Rallying

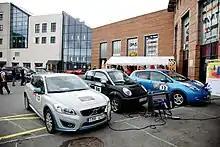
Electric vehicles charging during the 2011 Zero Rally

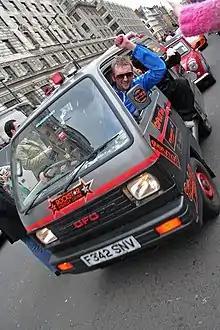
Bedford Rascal, 2006 Gumball 3000 Rally

Groups T1 and T2 codify cars used in FIA cross-country rallies. Group T5 (T4 prior to 2020) was introduced to allow support trucks to enter the rally raids in their own class. Groups T3 and T4 are reserved for side-by-side vehicles and lightweight vehicles, these differ from cars by not having notable parts such as windscreens or doors. Group T6 and Trophy truck.